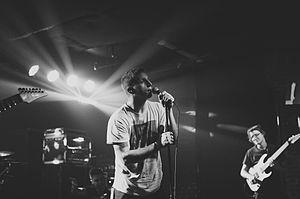
The Contortionist est un groupe américain de metal progressif originaire d'Indianapolis, formé en 2007.